Paris in the Belle Époque

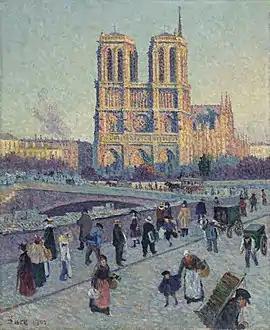
"The Quai Saint-Michel and Notre-Dame", by Maximilien Luce (1901)

The Paris flood of 1910 reached the height of 8.5 meters on the scale measuring the river's level on the Pont de la Tournelle. The Seine rose above its banks and flooded along the course it had followed in prehistoric times; the water reached as far as the Gare Saint-Lazare and the Place du Havre. It was the second-highest flood recorded in the history of Paris (the highest was in 1658), and was the third major flood of the "Belle Époque" (the others were in 1872 and 1876). Nonetheless, it received much more attention than earlier floods, largely because of the advent of photography and the international press. Postcards and other images of the flood spread around the world. The municipal authorities made a special survey of the city to measure exactly its extent. It also demonstrated the vulnerability of the city's new infrastructure: the flood stopped the Paris Metro and shut down the city's electricity and telephone system. Afterwards, new dams were constructed along the Seine and its major tributaries. No comparable floods have taken place since.